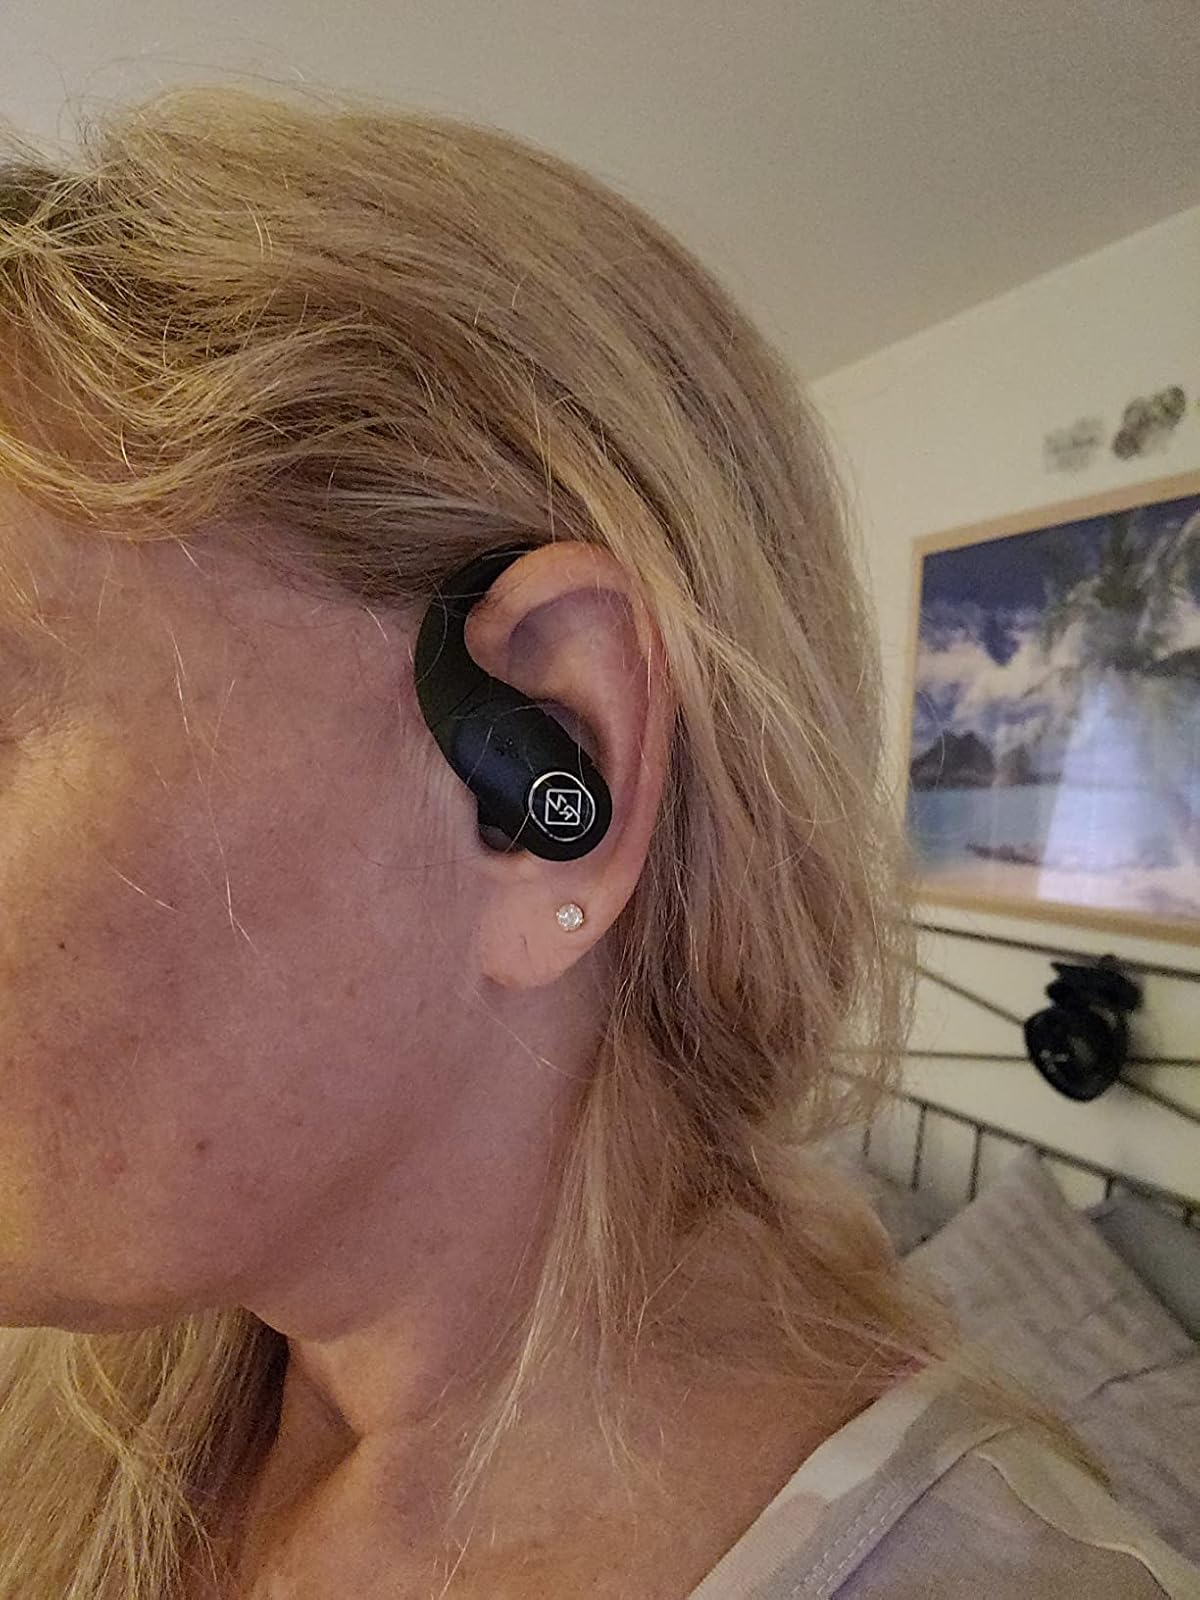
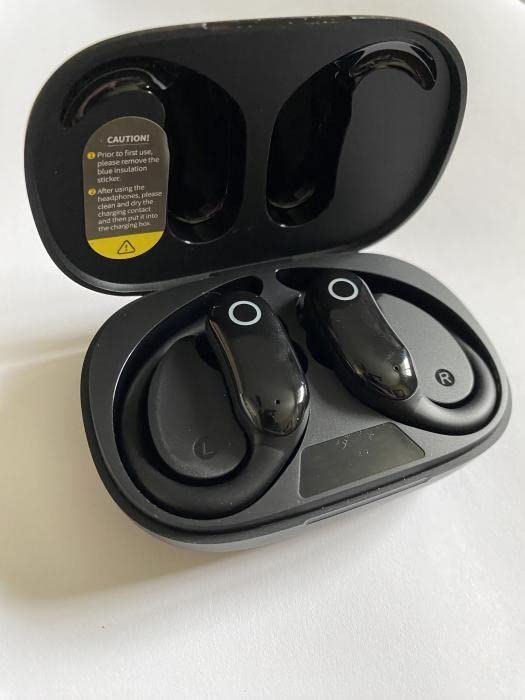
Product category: earbuds
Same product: no